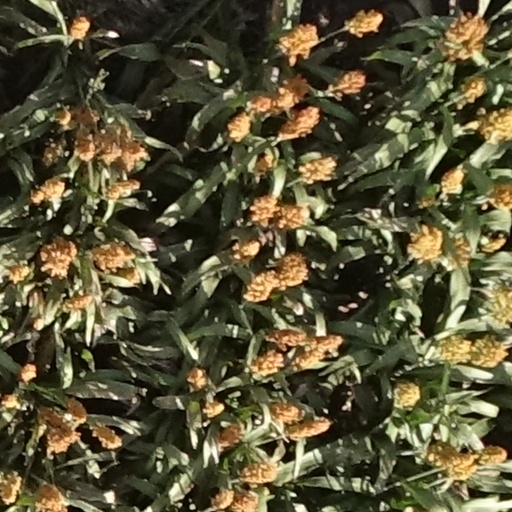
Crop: sorghum